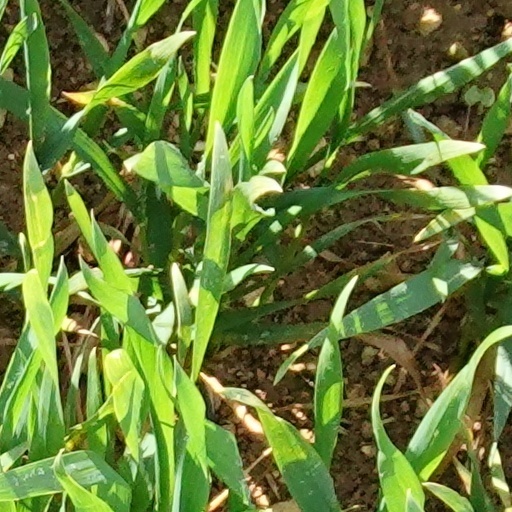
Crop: wheat